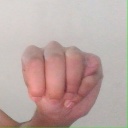
अक्षर: म